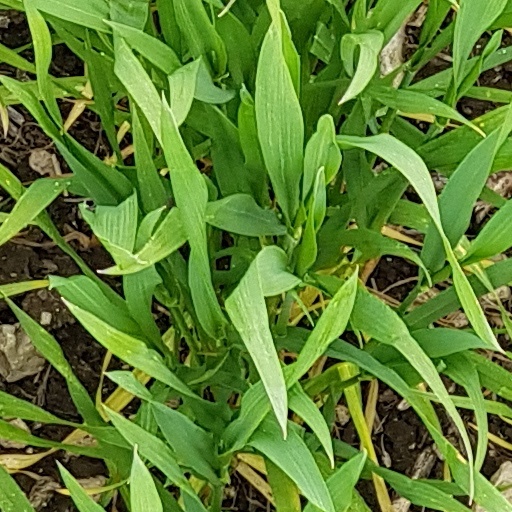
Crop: wheat